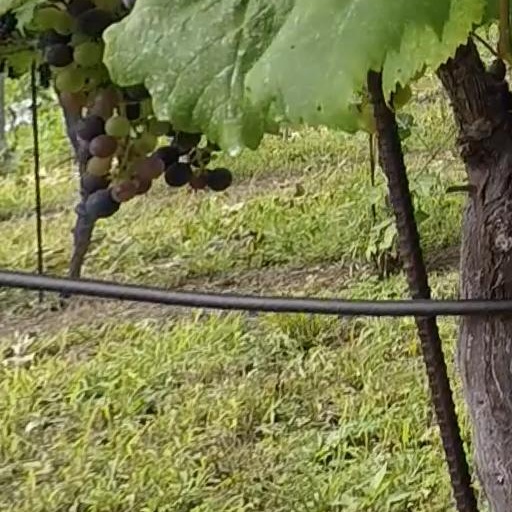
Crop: grape